Jefferson Starship

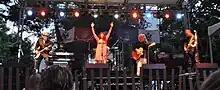
Jefferson Starship in 2012 – l to r: Paul Kantner, Chris Smith, Darby Gould, Donny Baldwin (on drums), David Freiberg and Jude Gold

Paul Kantner reestablished the band as "Jefferson Starship: The Next Generation" in January 1992, for which Kantner recruited Jack Casady, Papa John Creach, Slick Aguilar, Tim Gorman, former Tubes drummer Prairie Prince, and former World Entertainment War vocalist Darby Gould. In 1993, Balin joined. Creach died in February 1994, weeks after touring Europe. Concurrently, vocalist Diana Mangano joined the group (after a brief spell by original Jefferson Airplane singer Signe Toly Anderson) as Gould's replacement.